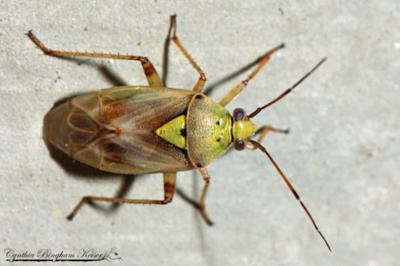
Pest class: lygus_bug